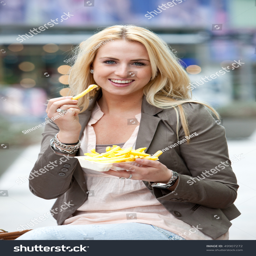
pretty young girl eating some french fries with mayonnaise